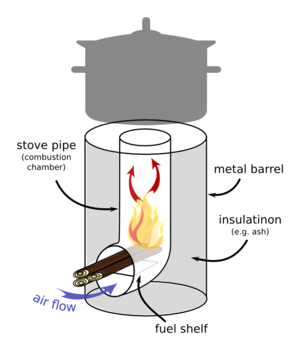
Le poêle de masse rocket est un type de foyer à bois performant. Il est appelé ainsi à cause du son qu'il produit en fonctionnant, semblable à celui d'une tuyère de fusée.